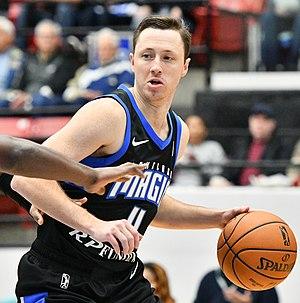
Josh Magette, né le 28 novembre 1989 à Birmingham dans l'Alabama, est un joueur américain de basket-ball. Il évolue au poste de meneur.